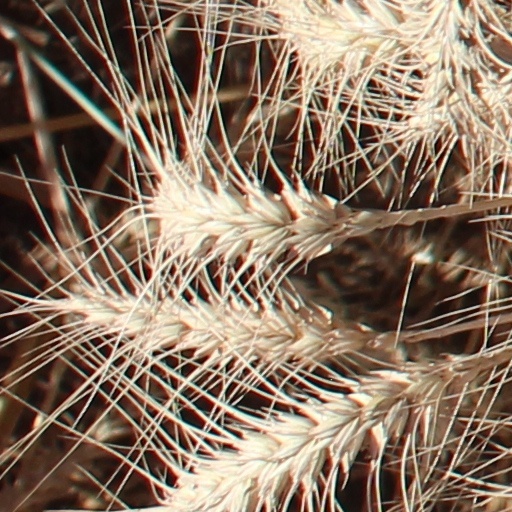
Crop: wheat